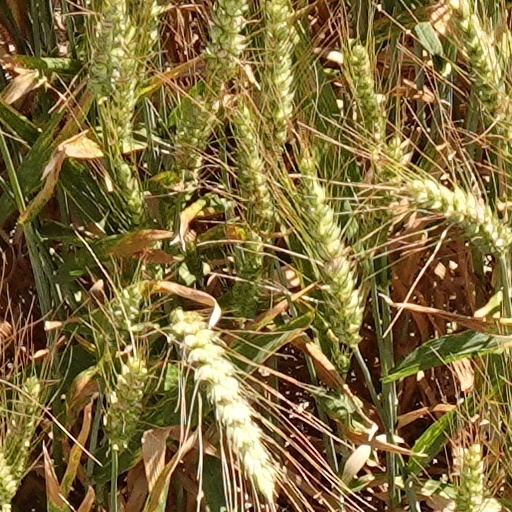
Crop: wheat